1963 NFL Championship Game

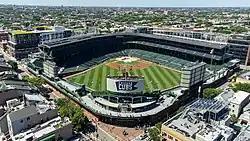
Wrigley Field in Chicago, Illinois (photographed in 2022), the site of the 1963 NFL Championship Game

The 1963 NFL Championship Game was the 31st annual championship game, played on December 29 at Wrigley Field in Chicago, Illinois. The game pitted the visiting New York Giants (11–3) of the Eastern Conference against the Chicago Bears (11–1–2) of the Western Conference.